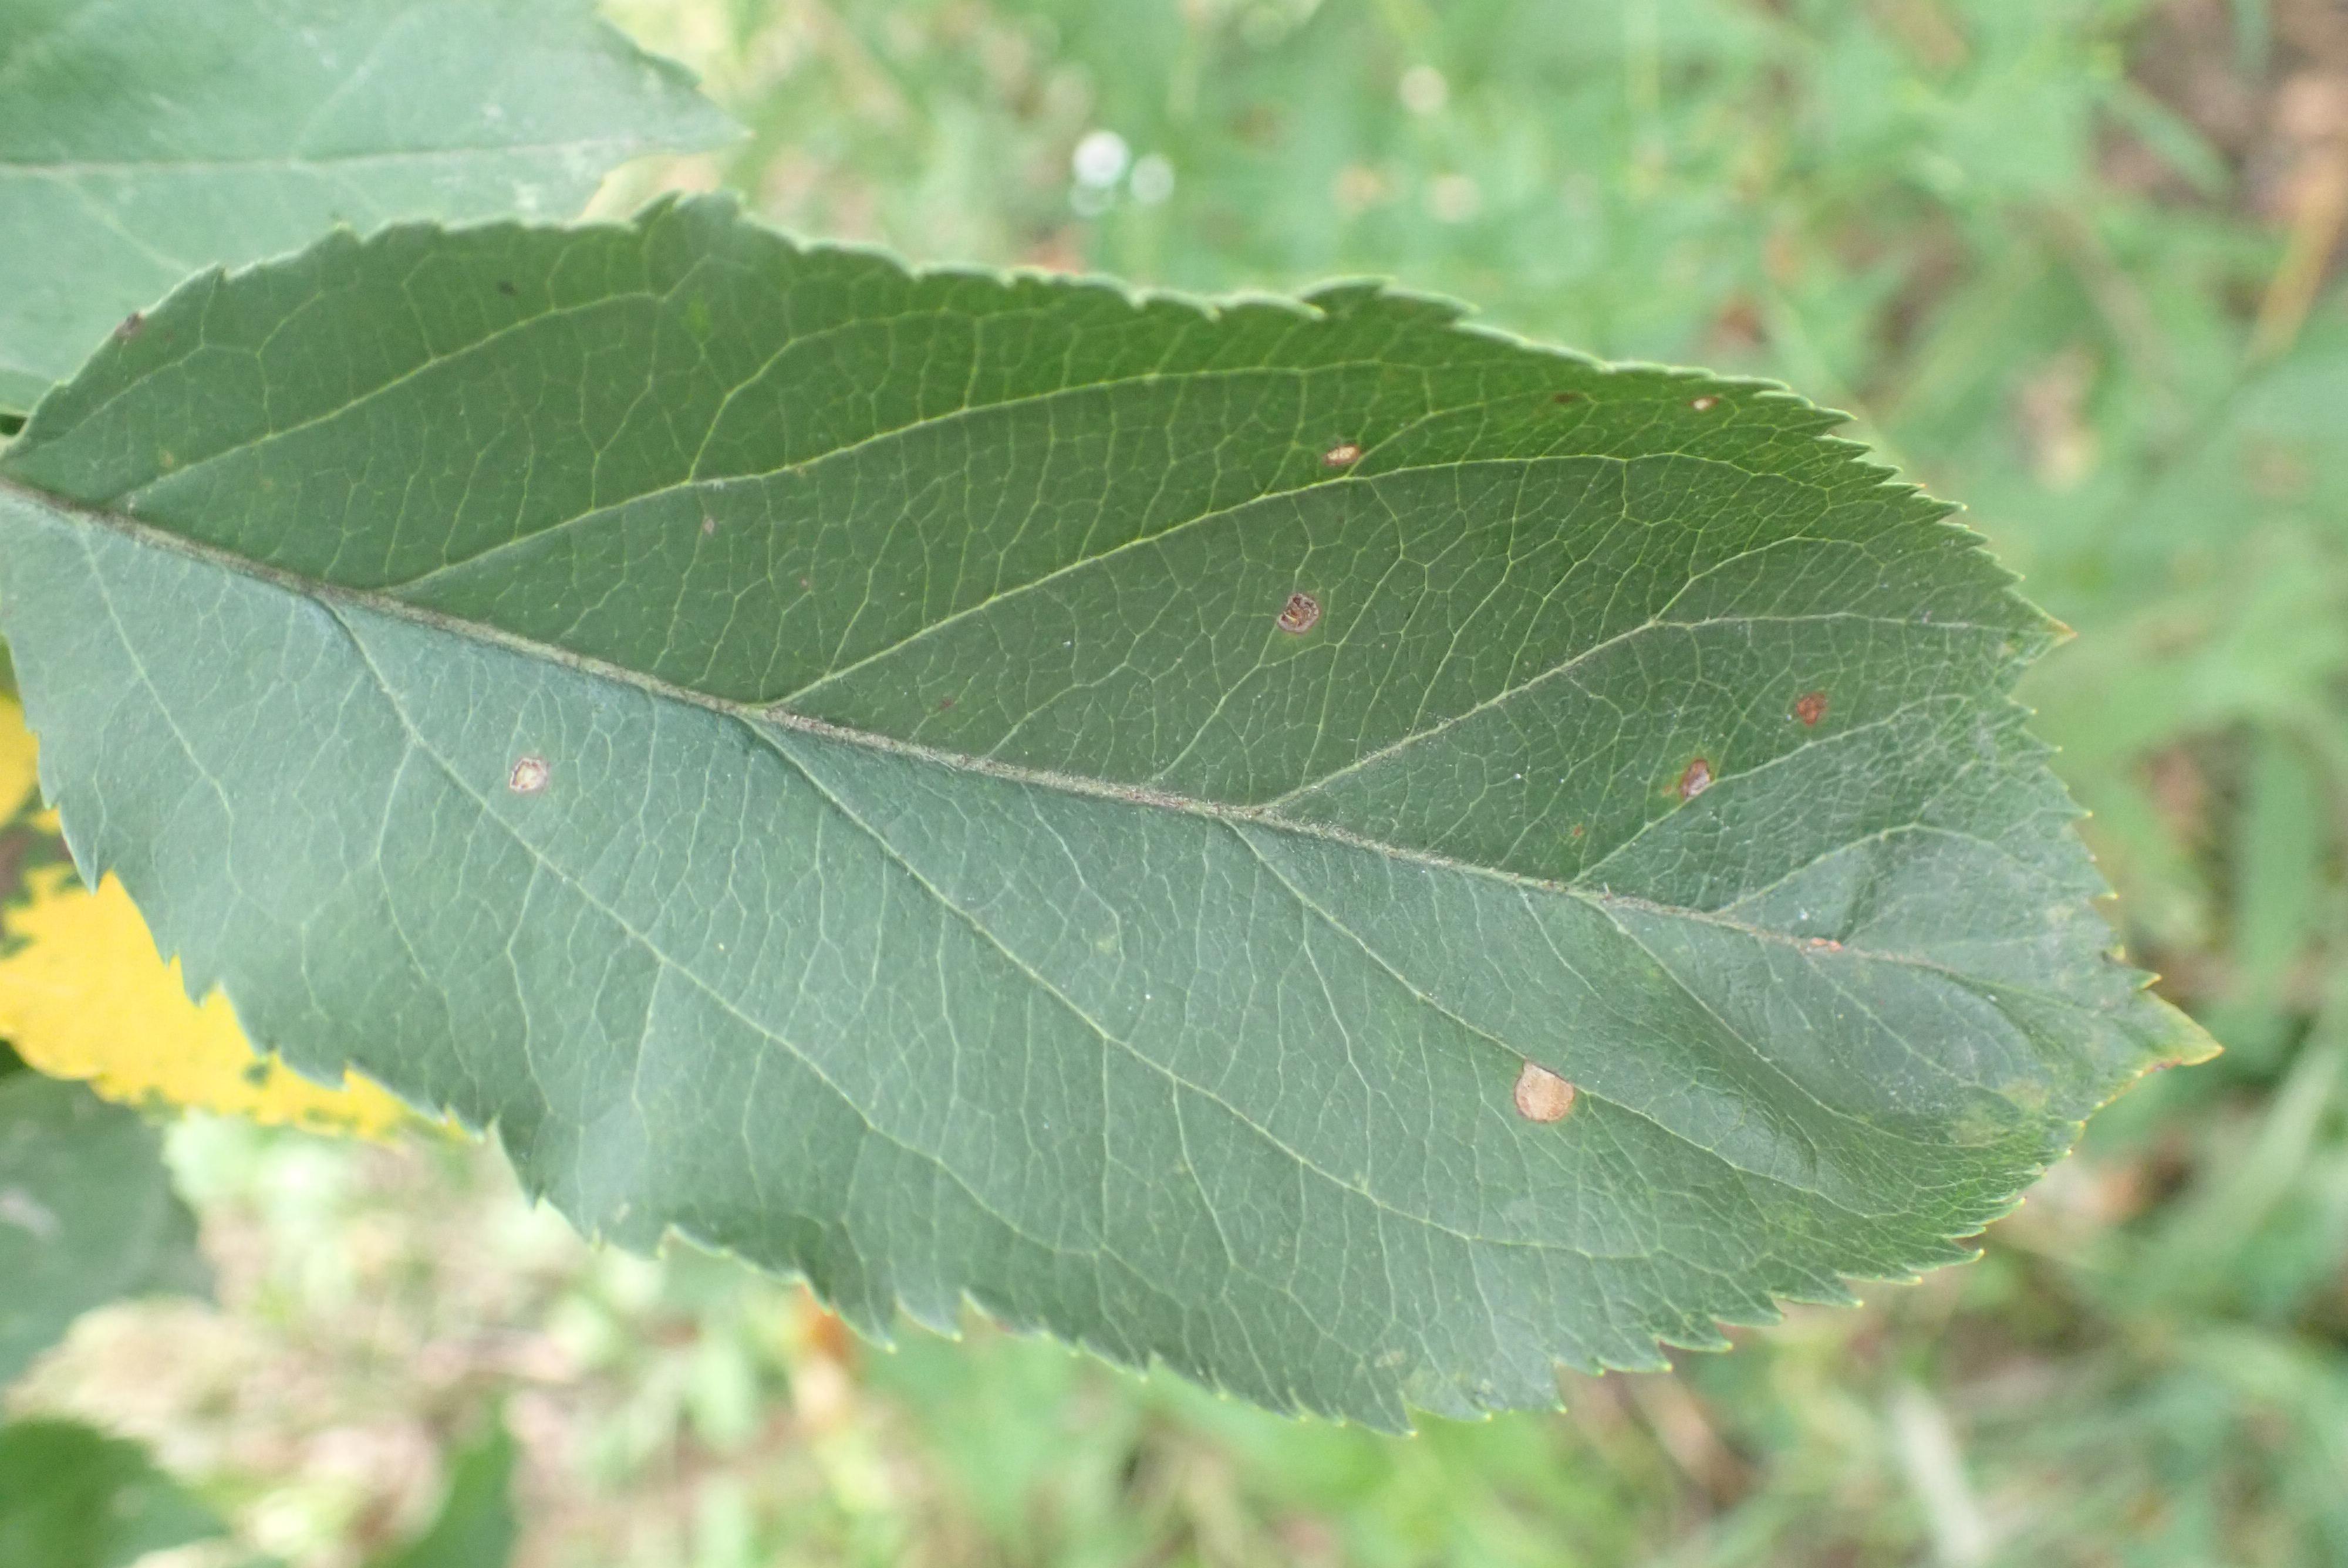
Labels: complex